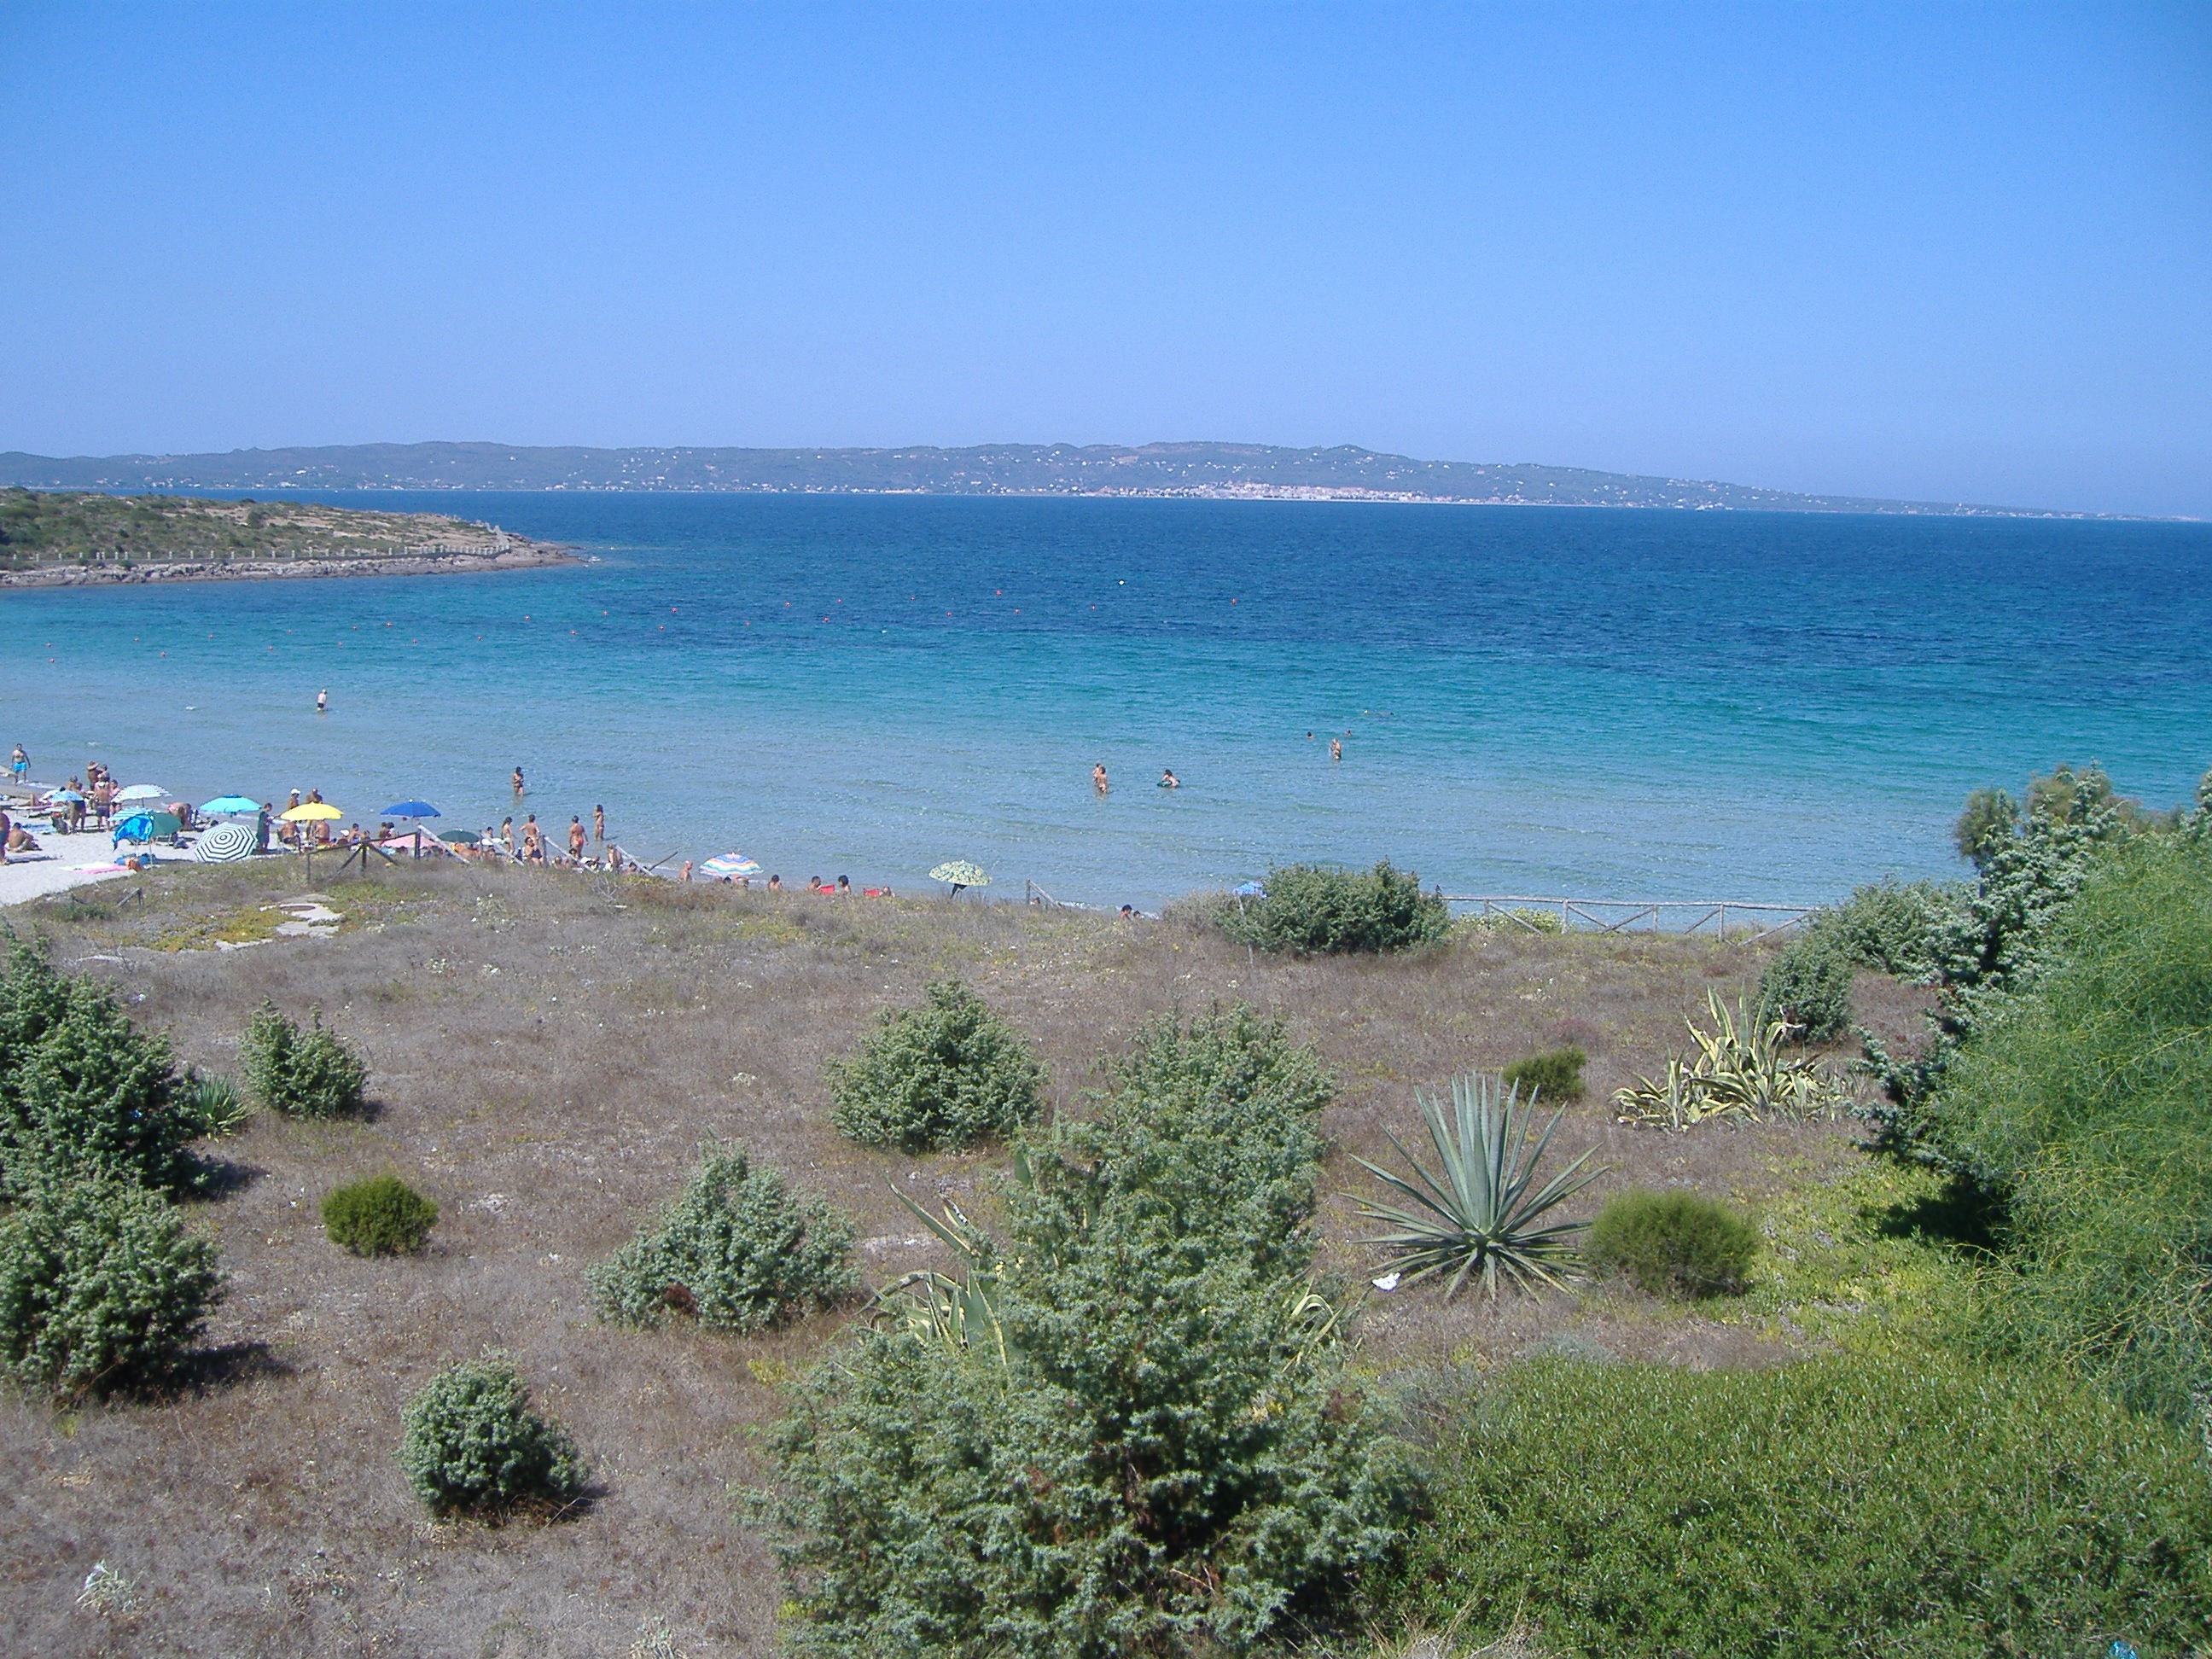
beach, sea, coast, tree, water, nature, outdoor, sand, ocean, horizon, sky, shore, coastal, vacation, coastline, seaside, environment, cove, inlet, scenic, seascape, lagoon, bay, tourism, body of water, headland, marine, tropics, cape, sardinia, promontory, plant community, coastal and oceanic landforms